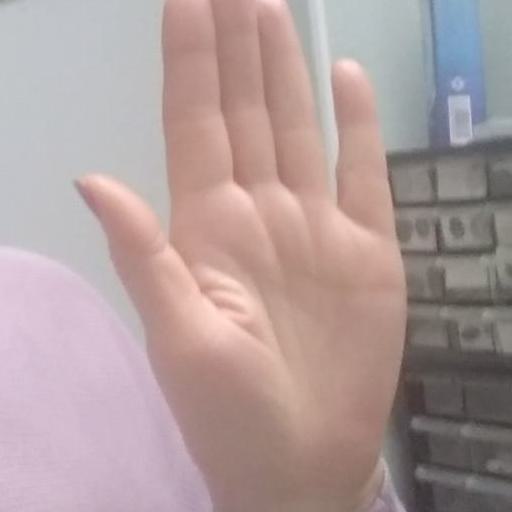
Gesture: stop